Memorial Bridge (Portsmouth, New Hampshire)

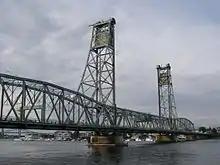
The original bridge, seen from Prescott Park in Portsmouth

A rehabilitation project for the bridge was planned for 2009, pending funding. The project was expected to last two years and cost more than $30 million. It was expected that the federal government would cover 80% of the cost. The rest would have been split between Maine and New Hampshire. The Memorial Bridge rehabilitation project was placed on hold in 2009 because the winning bid for the contract came in $15 million over the intended budget. This stalled rehabilitation project together with proposals to demolish and replace the bridge were factors in the inclusion of the bridge in the National Trust for Historic Preservation list of America's 11 Most Endangered Historic Places for 2009.